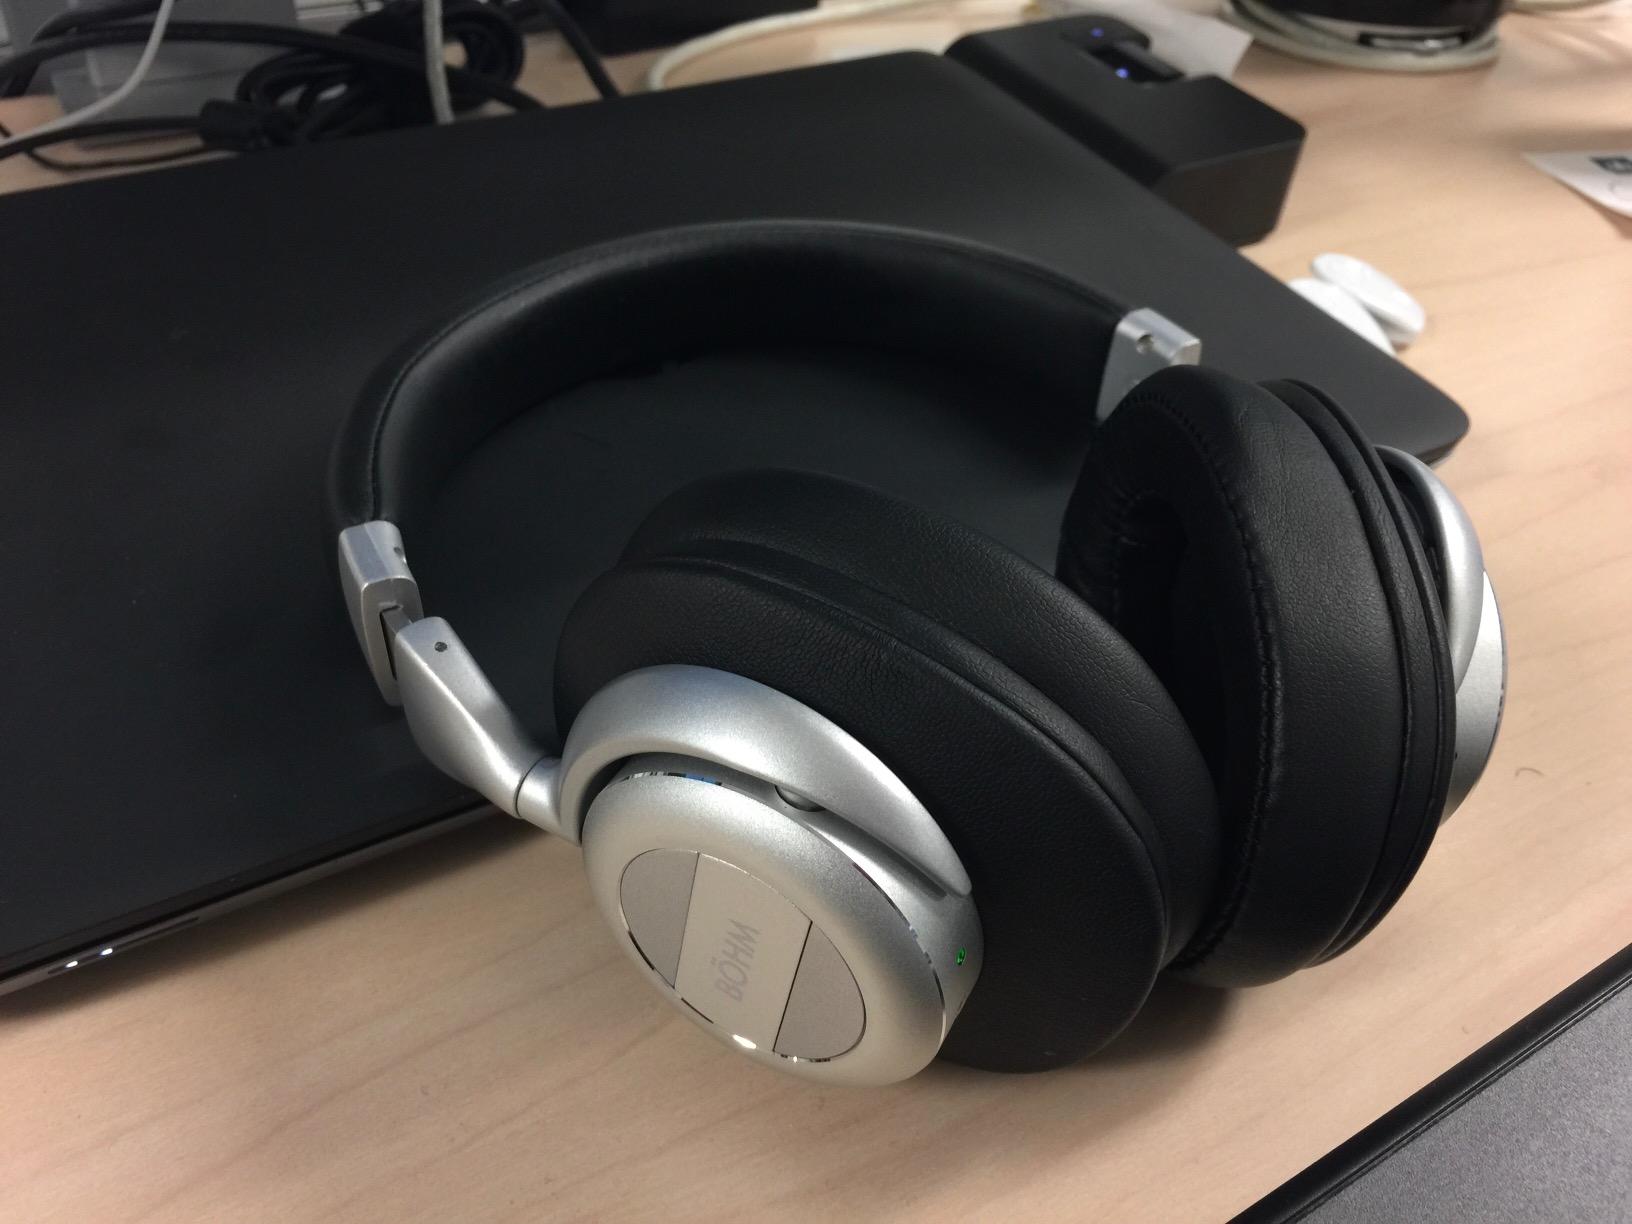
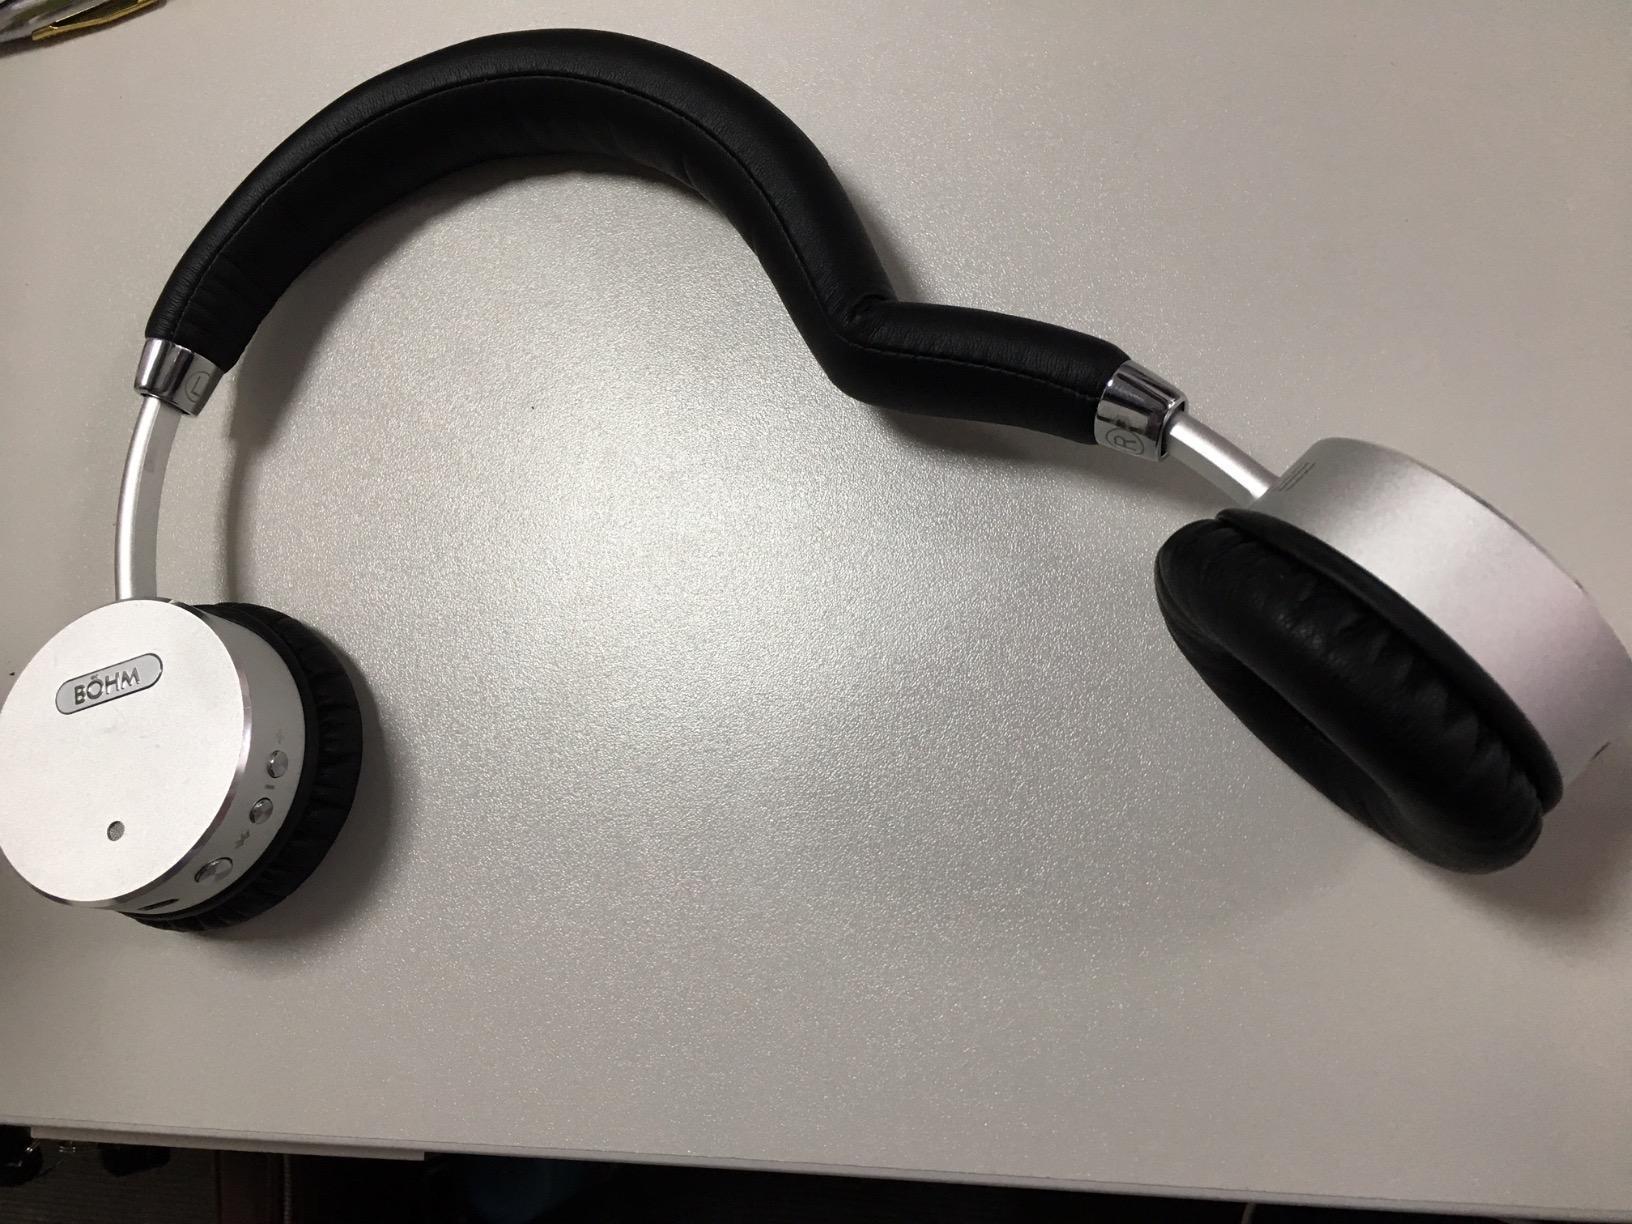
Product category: headphones
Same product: no